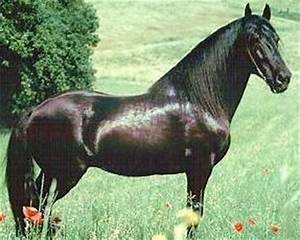
Label: horse